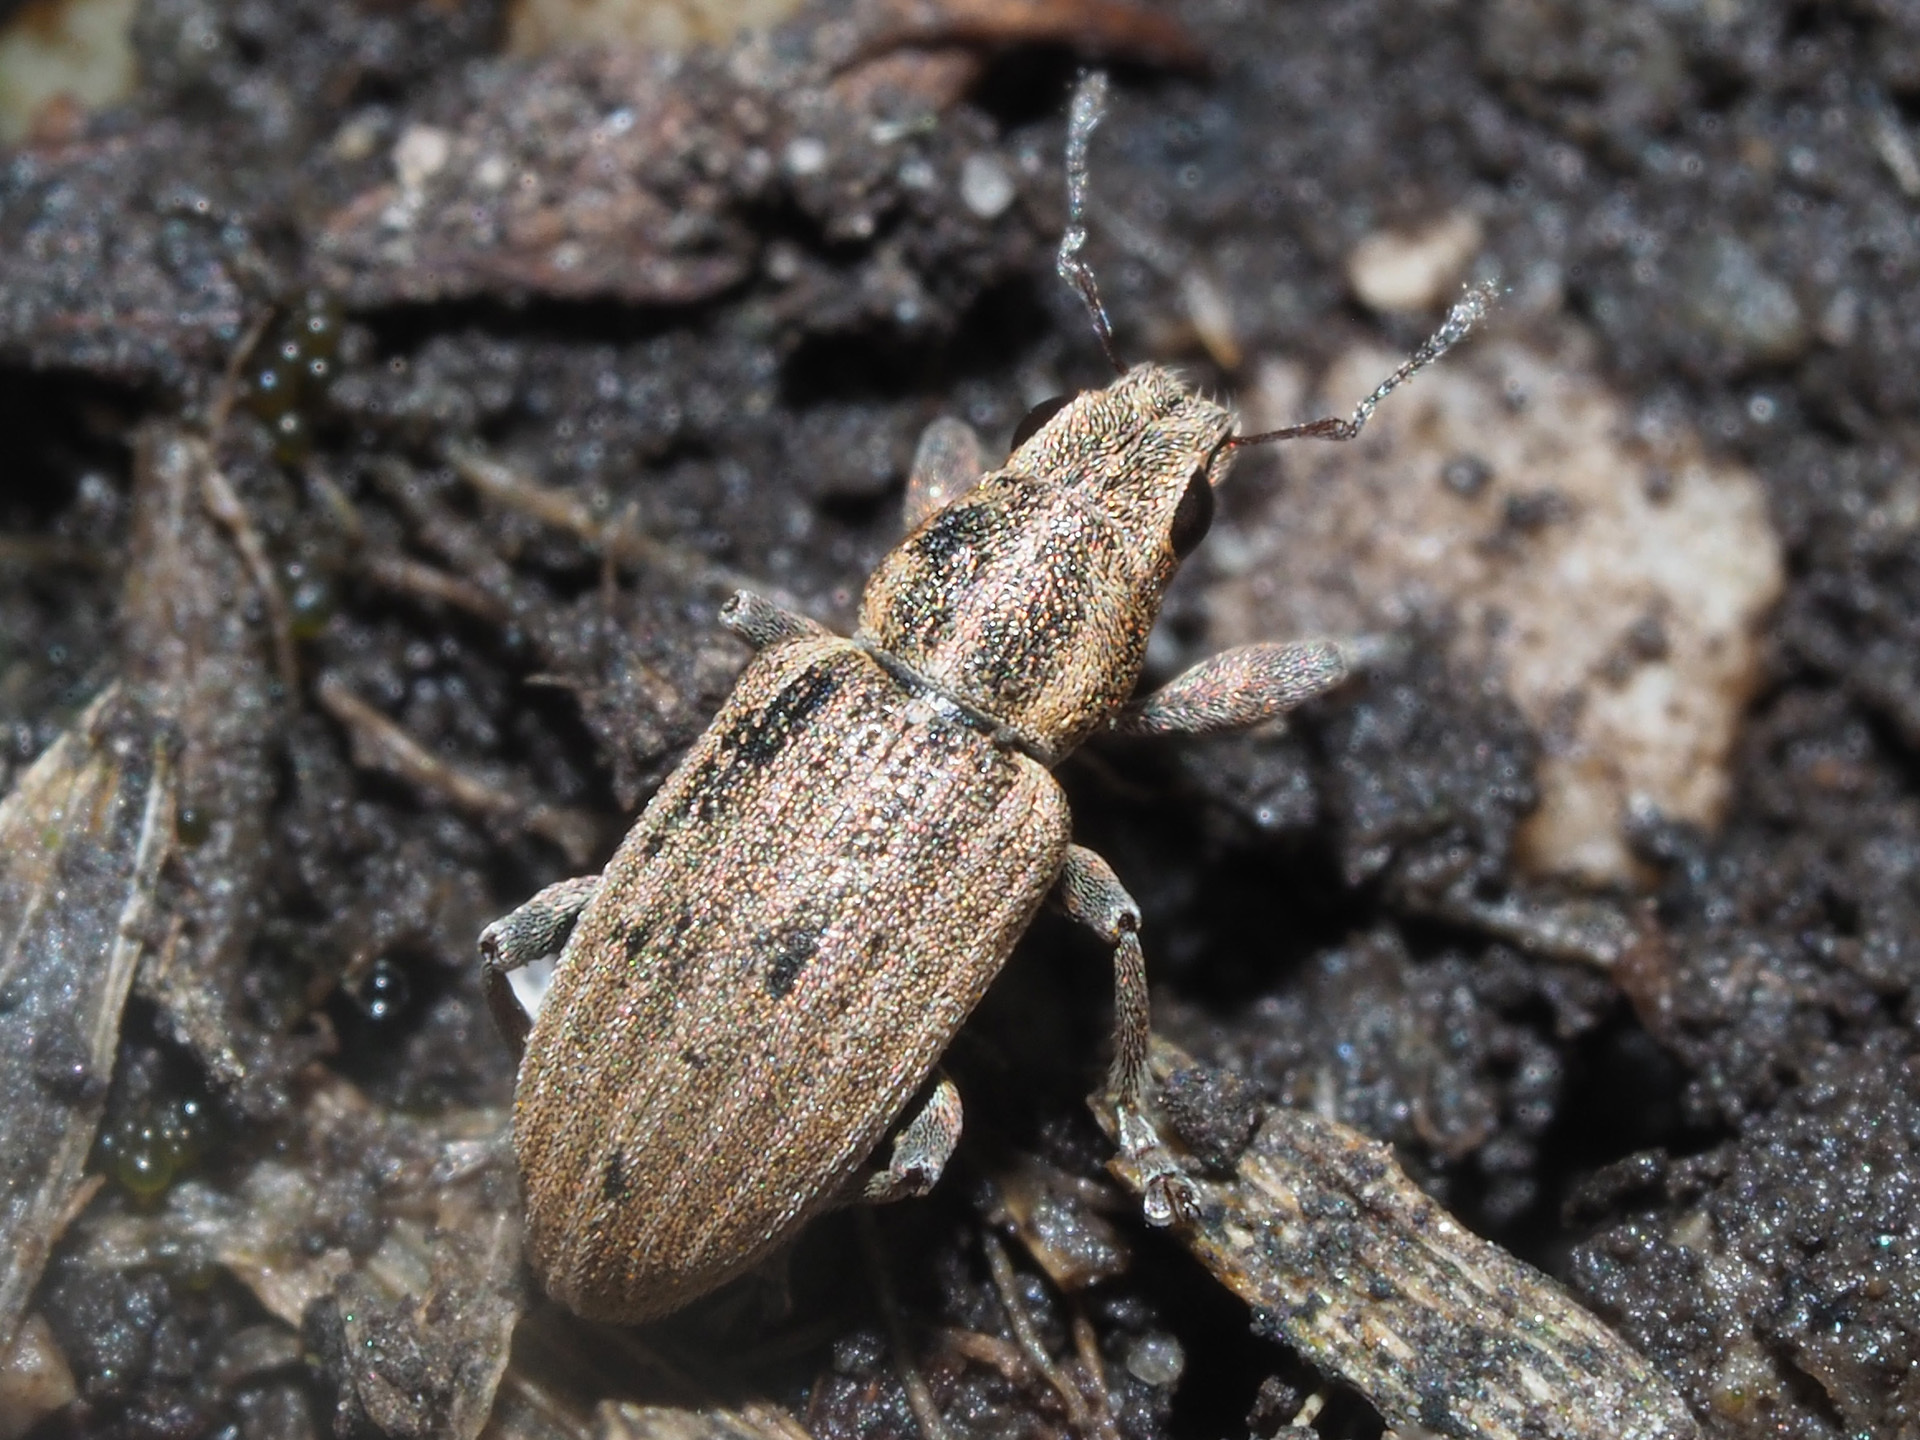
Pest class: pea_leaf_weevil